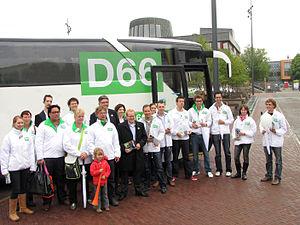
Les élections législatives néerlandaises de 2010 se tiennent le 9 juin 2010, à une date légèrement anticipée. Elles ont pour but d'élire les 150 représentants de la Seconde Chambre des États généraux.